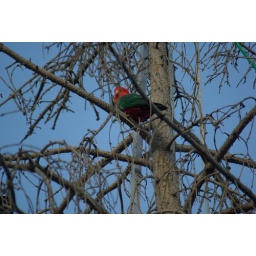
Dead pine tree in front yard